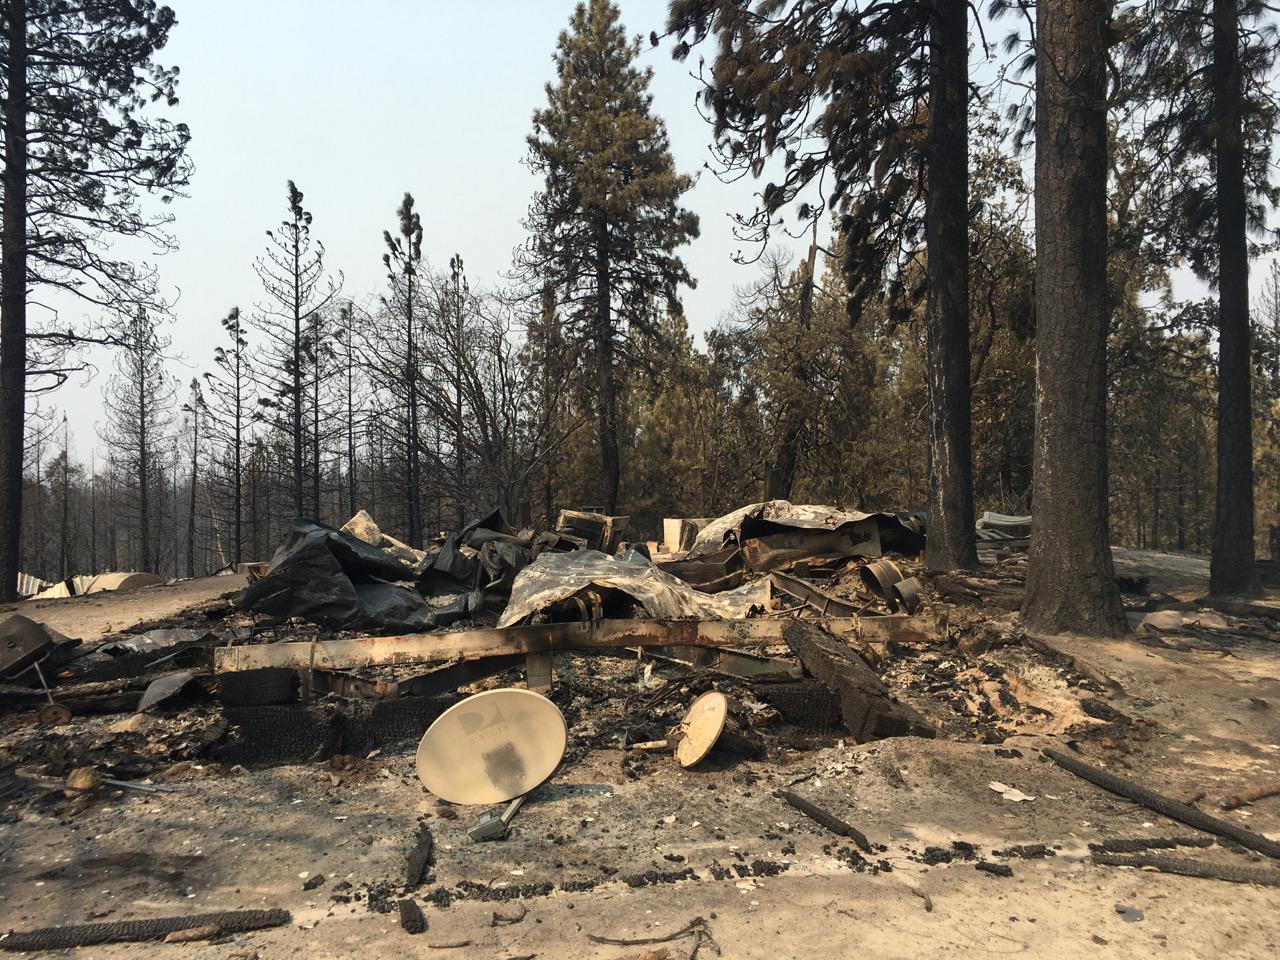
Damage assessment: destroyed